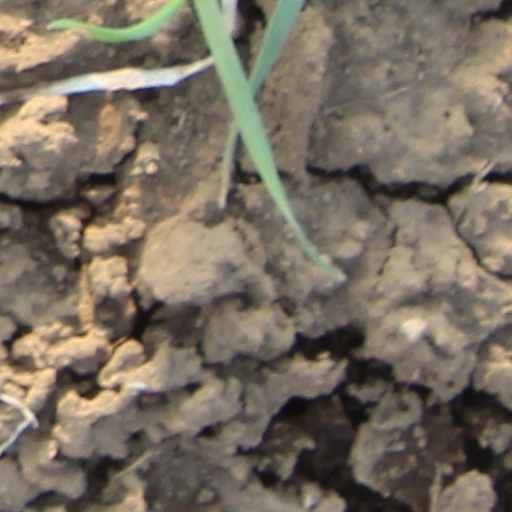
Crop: wheat